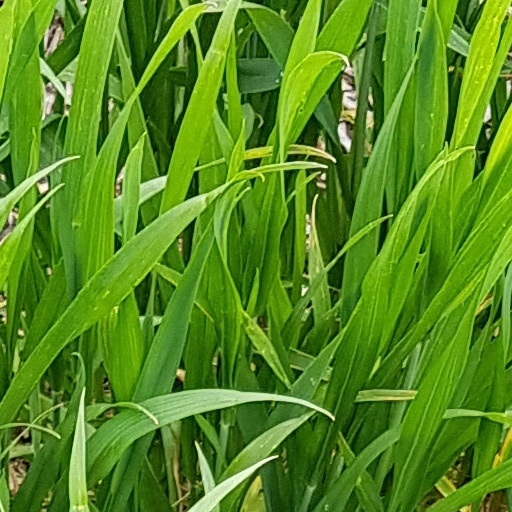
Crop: wheat